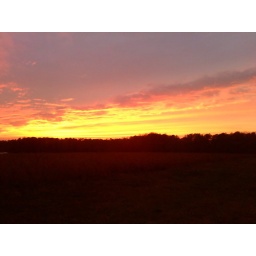
Sunset over field in Wake County, NC (cell phone photo)